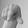
ASL letter: Q